Mac transition to Apple silicon

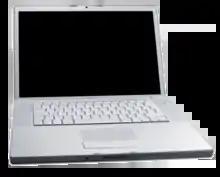
A first-generation MacBook Pro from 2006, one of the first line of Mac computers to feature an Intel processor instead of a PowerPC processor

The first Mac, introduced in 1984, was based on the Motorola 68000; subsequent Macs used Motorola 68000 series processors. Apple evaluated several possibilities for different processors in the early 1990s, switching in 1994 to the PowerPC family that was co-developed by Apple, IBM, and Motorola. In 2005, it switched again to Intel 32-bit and 64-bit x86. In 2011, Mac OS X Lion dropped support for Macs with 32-bit processors; in 2019, macOS Catalina dropped support for 32-bit Intel apps. Supported 64-bit Intel systems can boot up to macOS Tahoe .